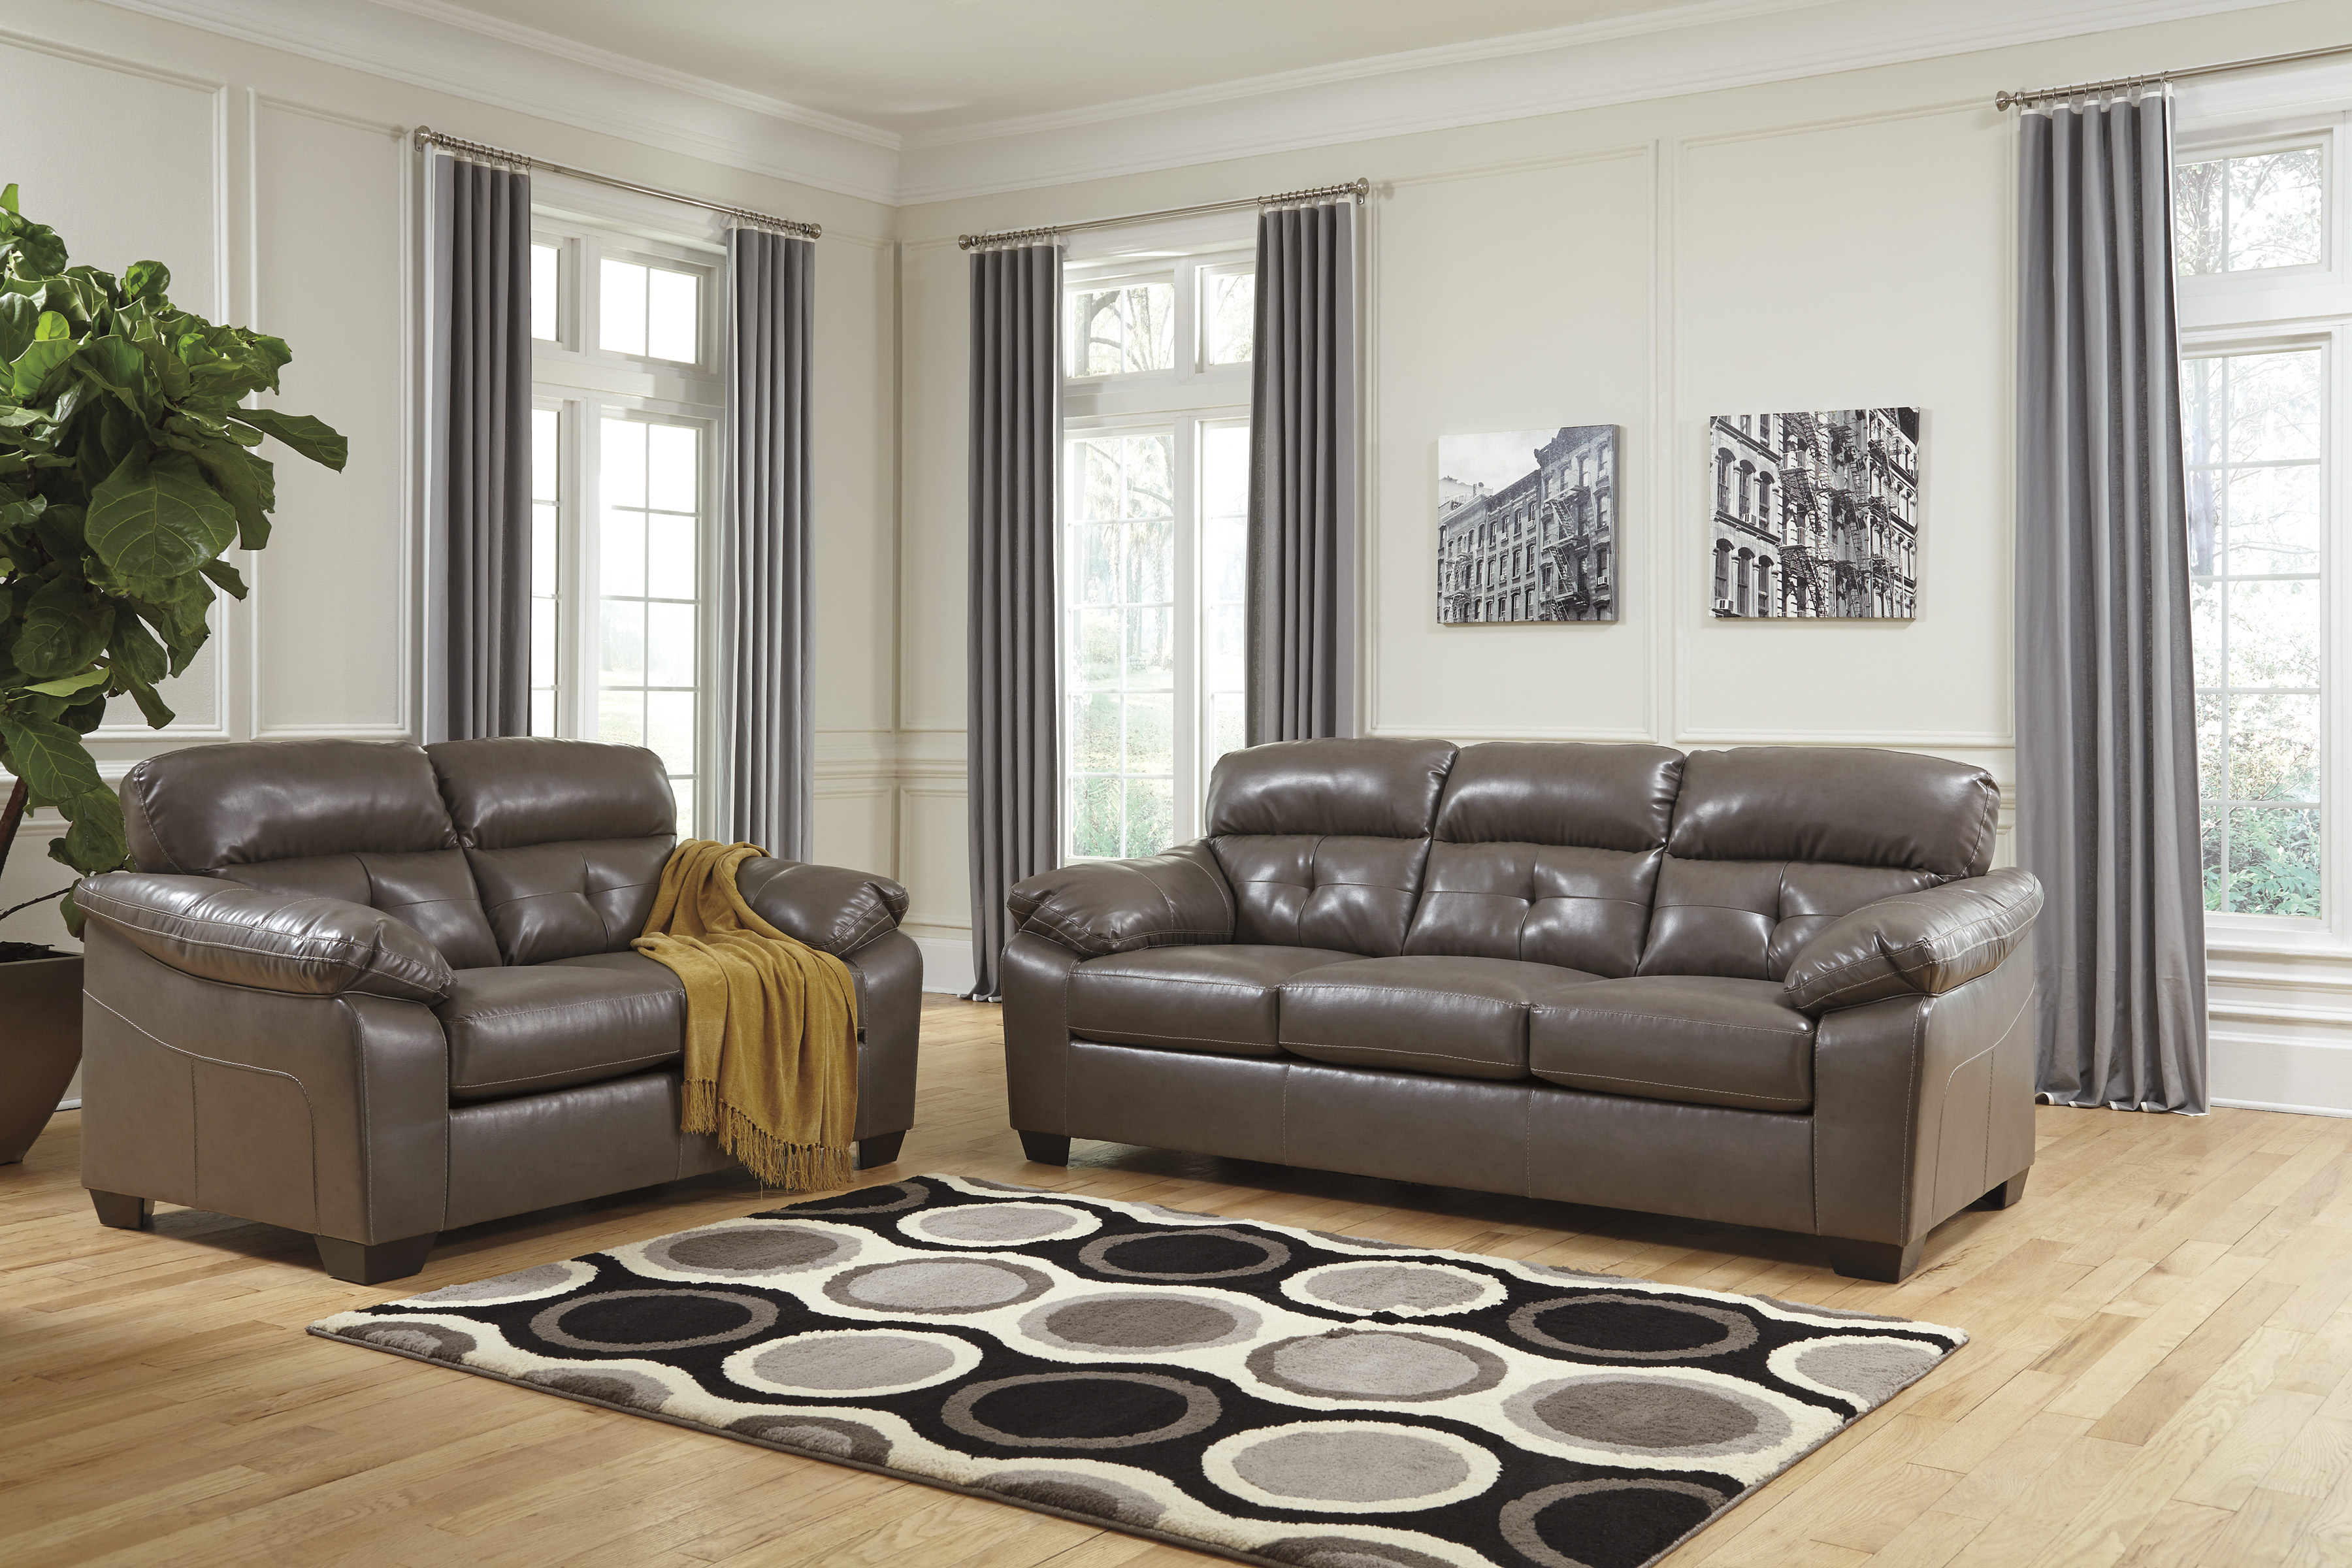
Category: sofa